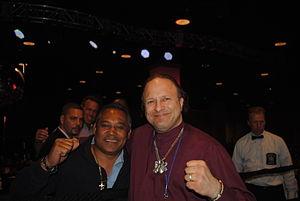
Juan La Porte est un boxeur portoricain né le 24 novembre 1959 à Guayama.